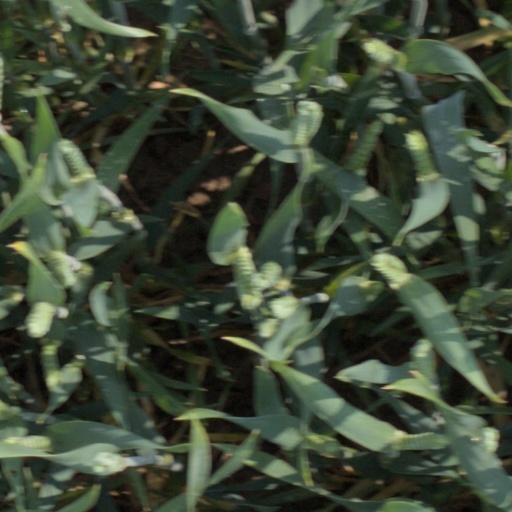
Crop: wheat